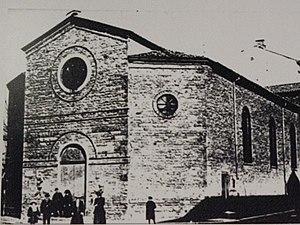
première église Saint-Augustin (Lyon 4e)
L'église Saint-Augustin, édifice affecté au culte catholique, est située dans le 4ᵉ arrondissement de Lyon, à l'intersection des rues Denfert Rochereau et Jacquard. Elle constitue le sanctuaire paroissial le plus récent de l'arrondissement, à l'exception de l'église Sainte-Élisabeth.